Down in the Delta

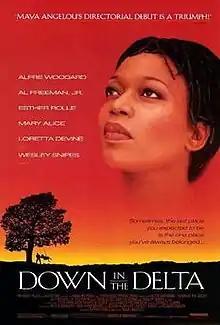
Theatrical release poster

Down in the Delta is a 1998 American-Canadian drama film, directed by Maya Angelou (in her only film directing effort) and starring Alfre Woodard, Al Freeman, Jr., Esther Rolle (in her final film released during her lifetime), Loretta Devine, and Wesley Snipes.